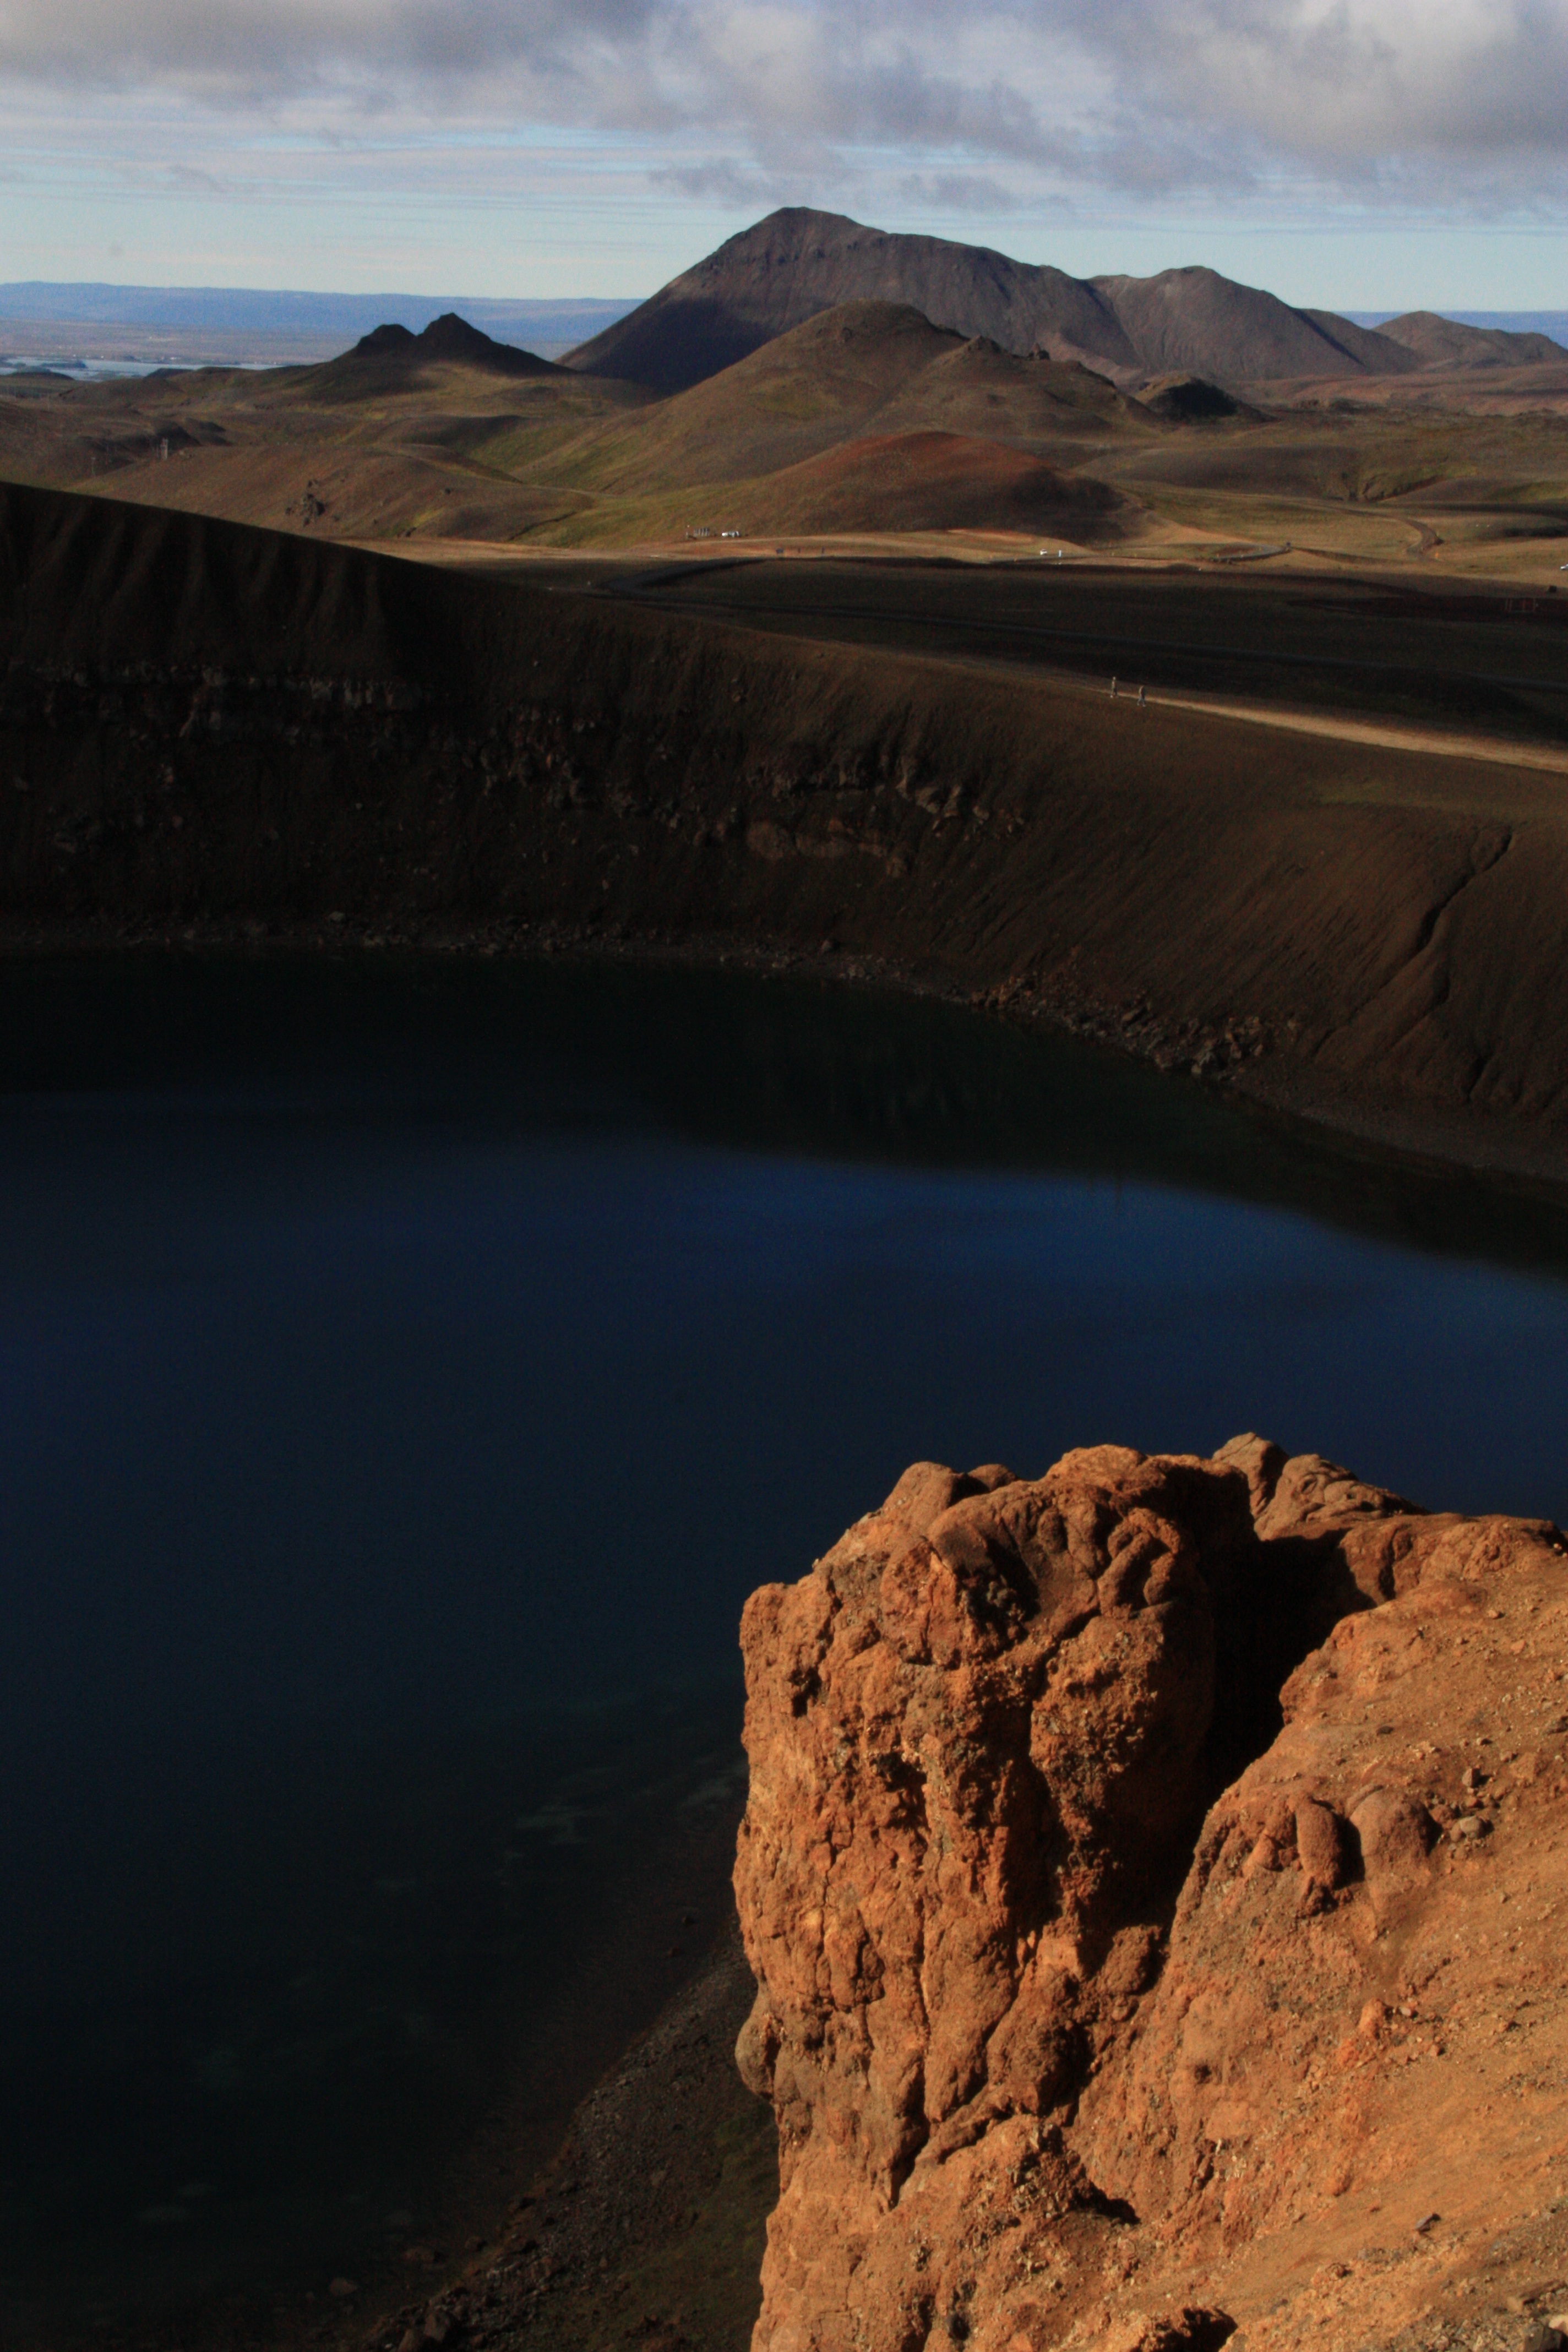
landscape, sea, coast, nature, rock, wilderness, mountain, sunrise, sunset, hill, desert, lake, valley, cliff, reflection, crater, blue, iceland, reservoir, terrain, farbenspiel, geology, plateau, loch, crater lake, wadi, landform, natural environment, geographical feature, aeolian landform, mountainous landforms, krafla, viti, myvatnregion